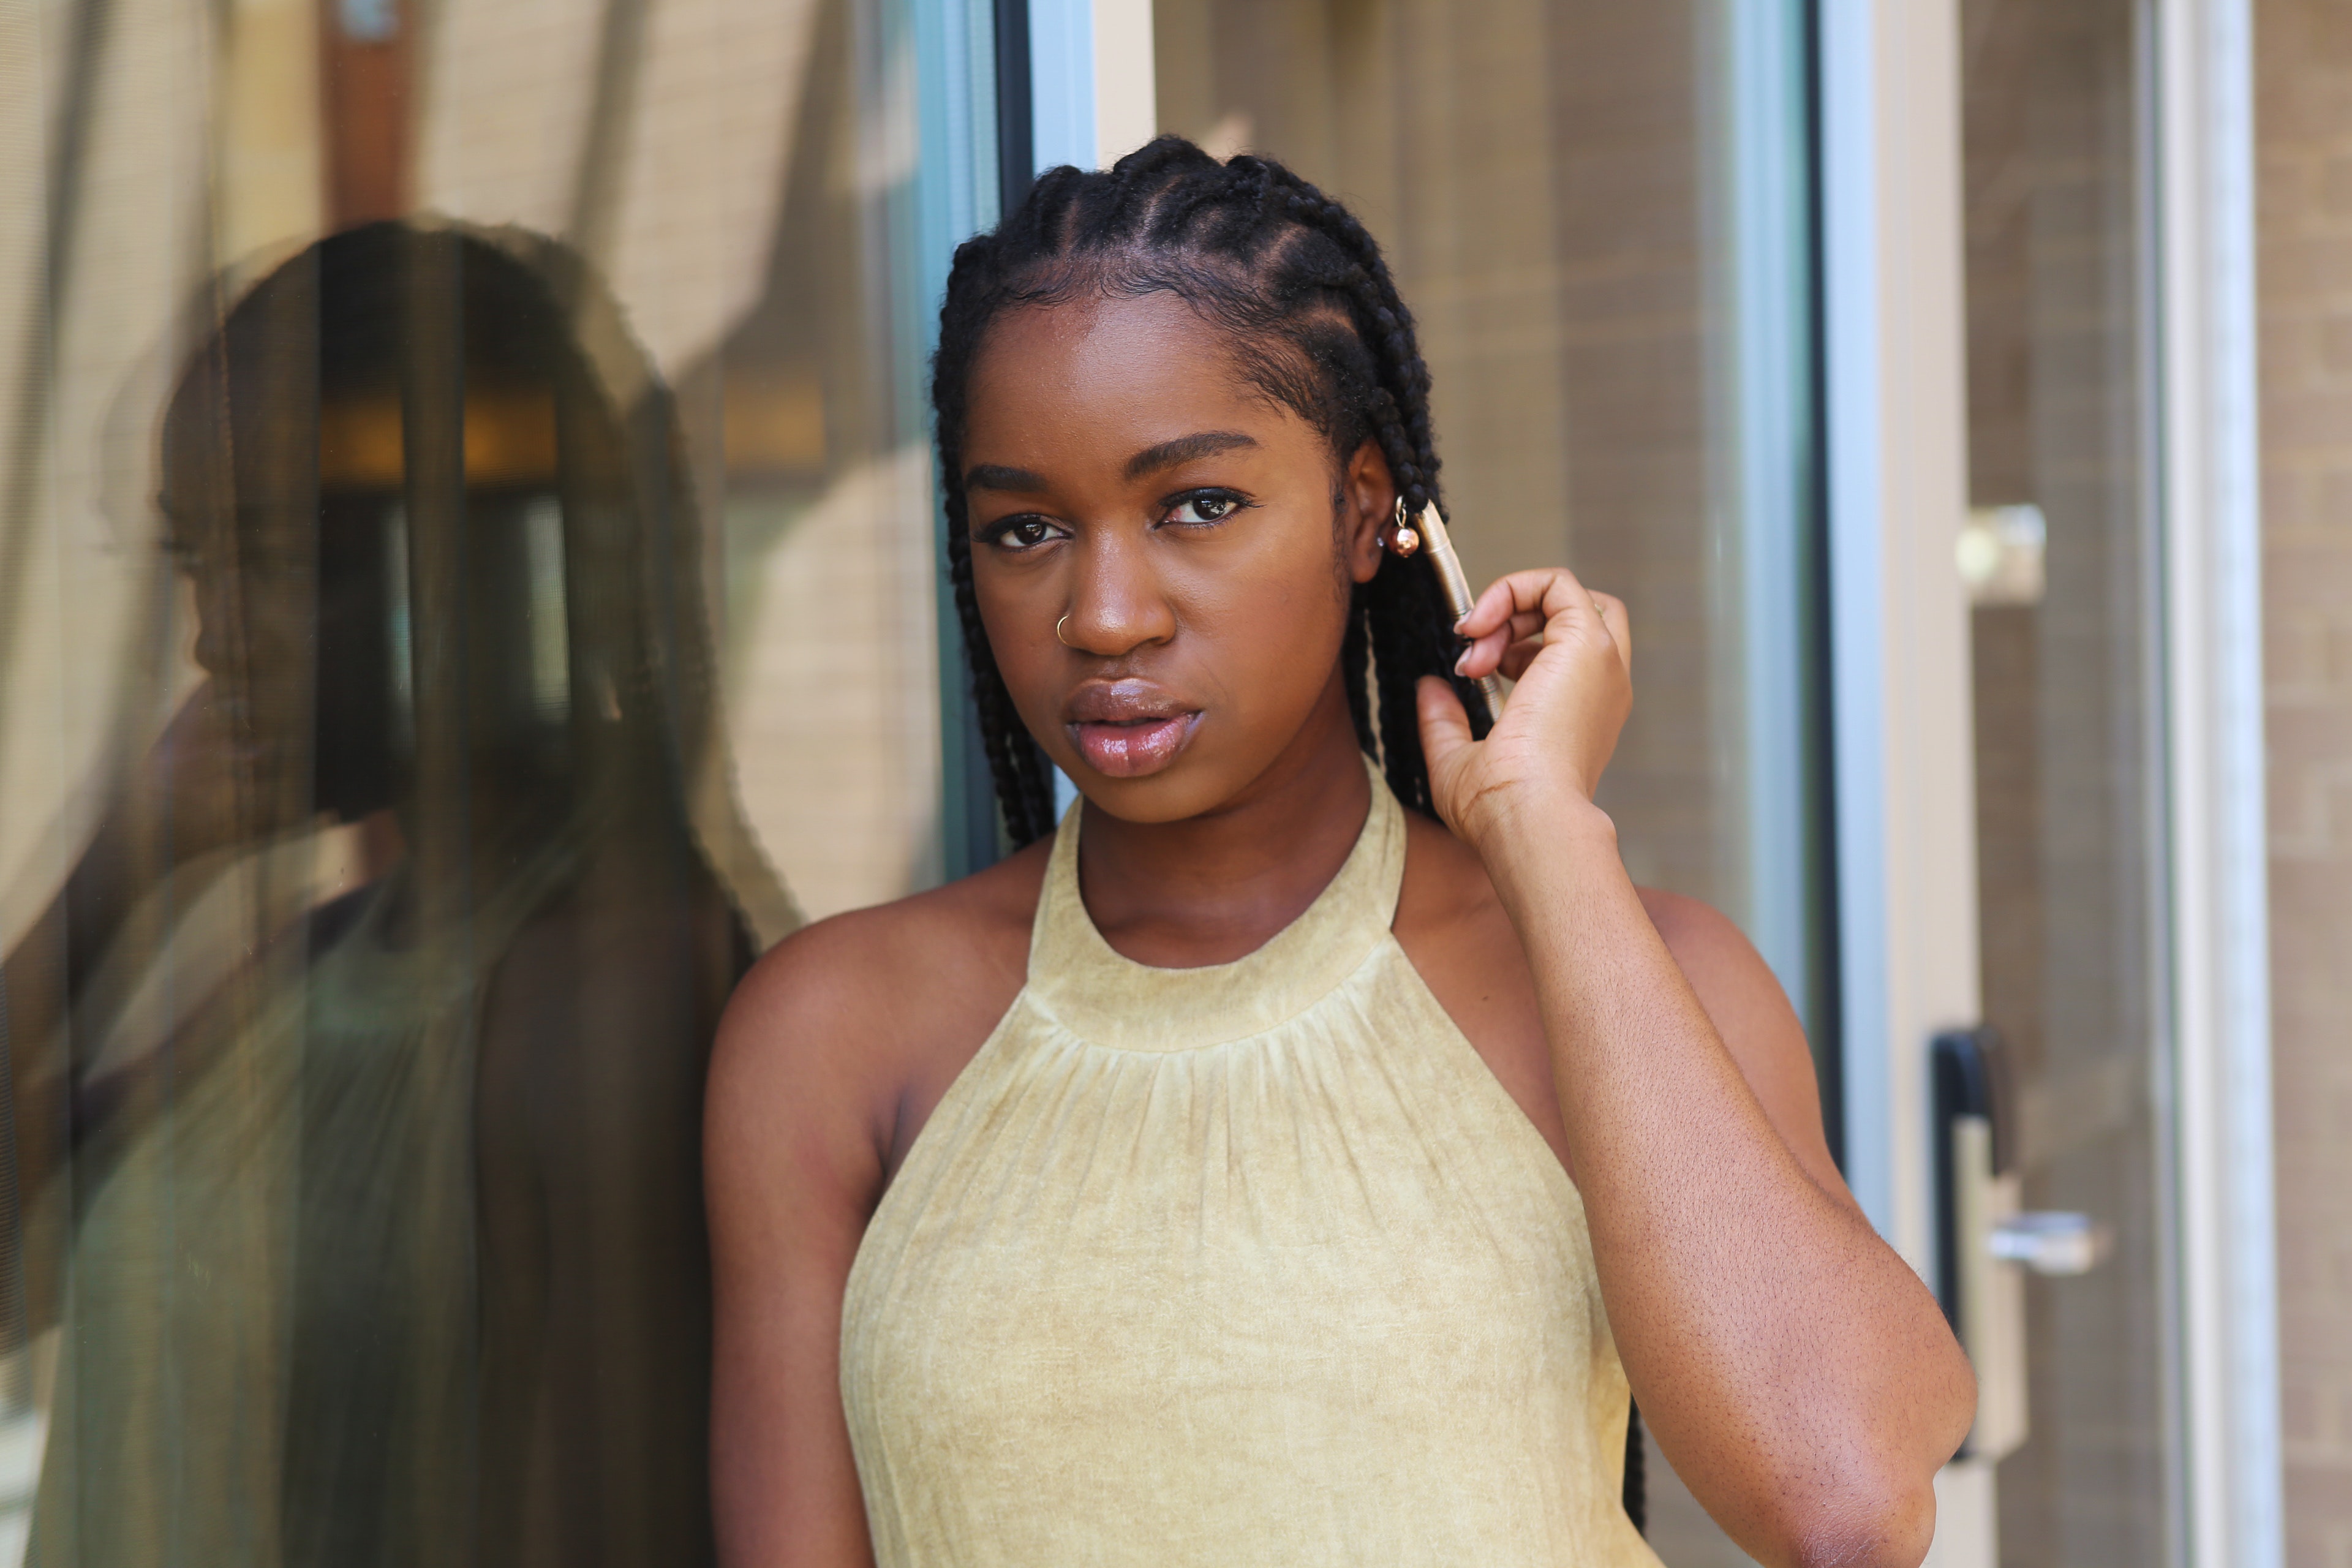
hair, hairstyle, beauty, black hair, long hair, girl, hair coloring